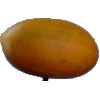
Label: Cucumber Ripe 2